Advisory opinion on Kosovo's declaration of independence

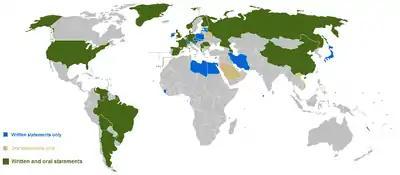
Countries participating in the process at the ICJ

On 21 April 2009, the ICJ announced that 35 member states of the United Nations had filed written statements within the time-limit fixed by the court ( 2009) on the question of the legality of Kosovo's UDI. Kosovo also filed a written contribution. Written statements were submitted by the following states (in order of receipt): the Czech Republic, France, Cyprus, People's Republic of China, Switzerland, Romania, Albania, Austria, Egypt, Germany, Slovakia, Russia, Finland, Poland, Luxembourg, Libya, the United Kingdom, the United States of America, Serbia, Spain, Iran, Estonia, Norway, the Netherlands, Slovenia, Latvia, Japan, Brazil, Ireland, Denmark, Argentina, Azerbaijan, Maldives, Sierra Leone, and Bolivia. This was the first time that China had officially submitted an opinion in a case in front of the ICJ. States and organisations which had presented written statements were allowed to submit written comments on the other statements by 2009. Venezuela was also allowed to submit documents, even though it failed to meet the deadline. The most extensive written statement was supplied by Serbia, followed by the United States, the United Kingdom, Germany, Cyprus, Albania, Argentina, France, Spain and Russia, while Libya submitted one of the shortest statements. Cyprus supplied a list of Europe's regions that can be expected to follow suit and announce similar separatist moves. Russia and Slovenia argued whether the case of Kosovo is unique or not.